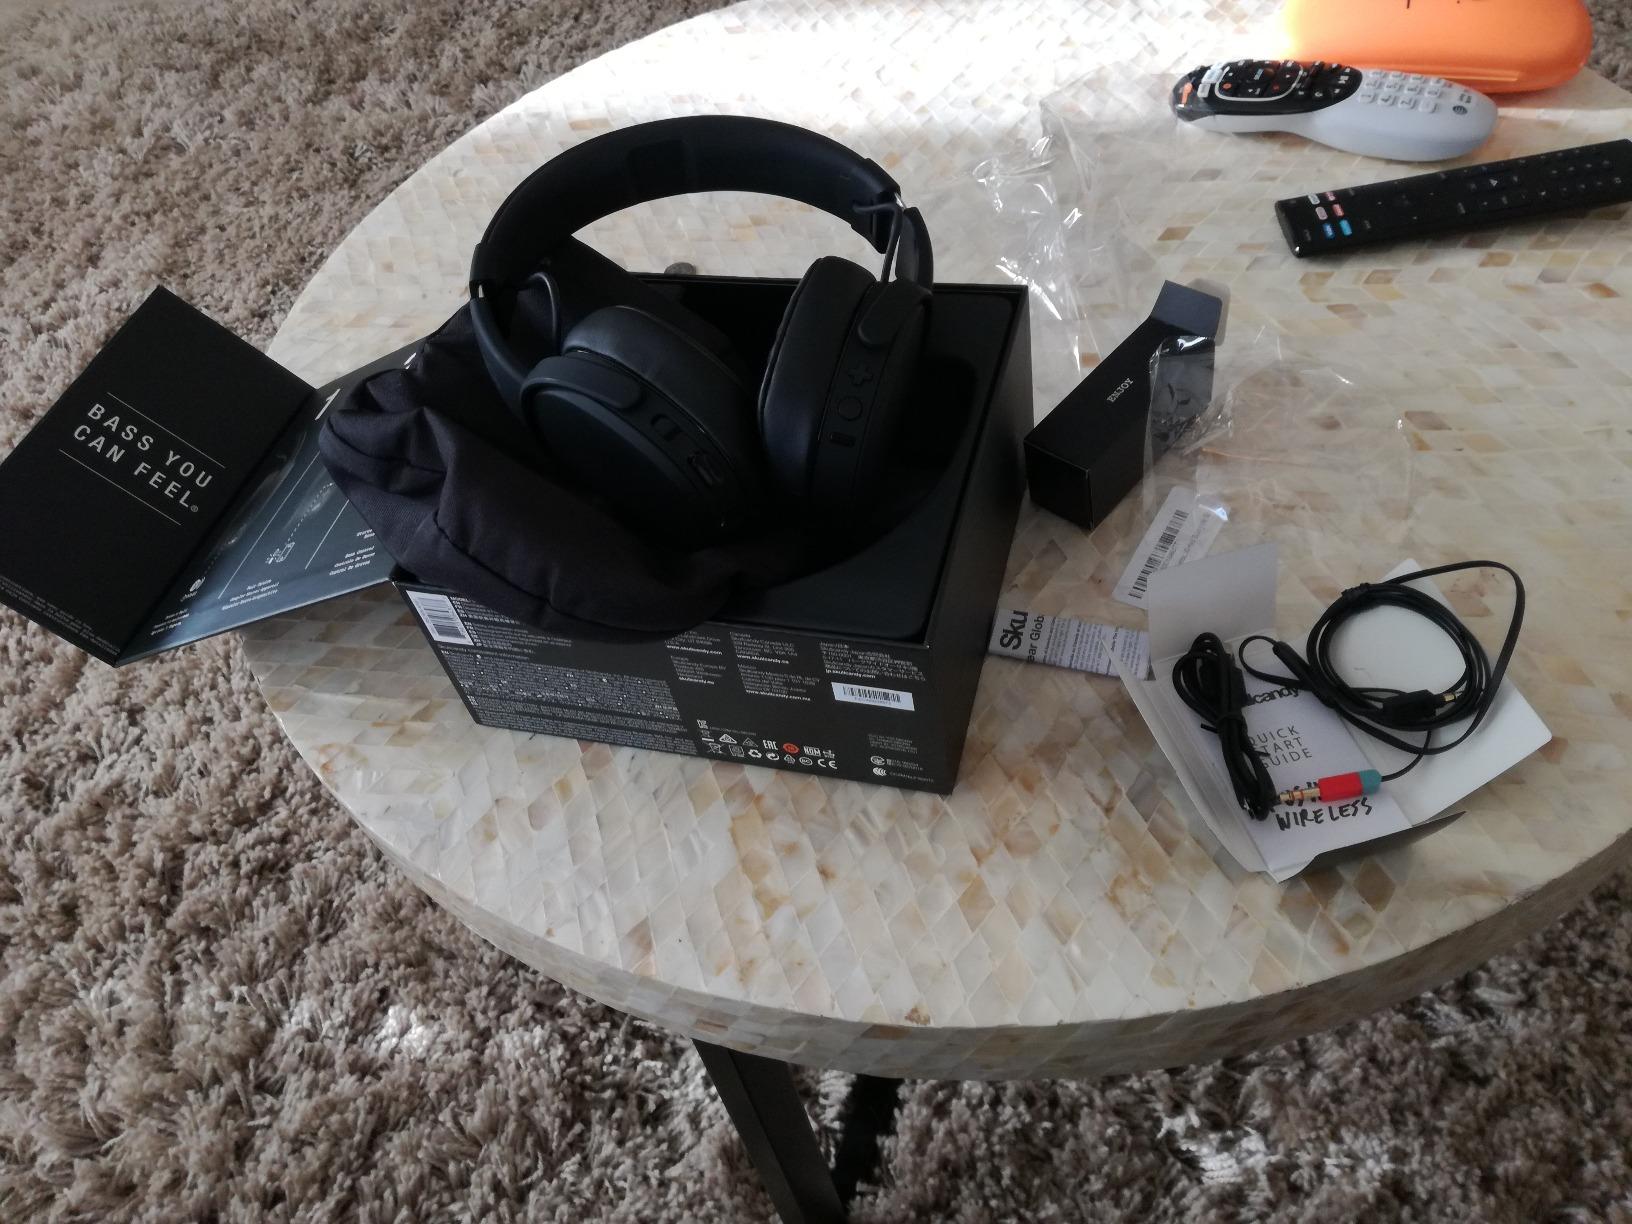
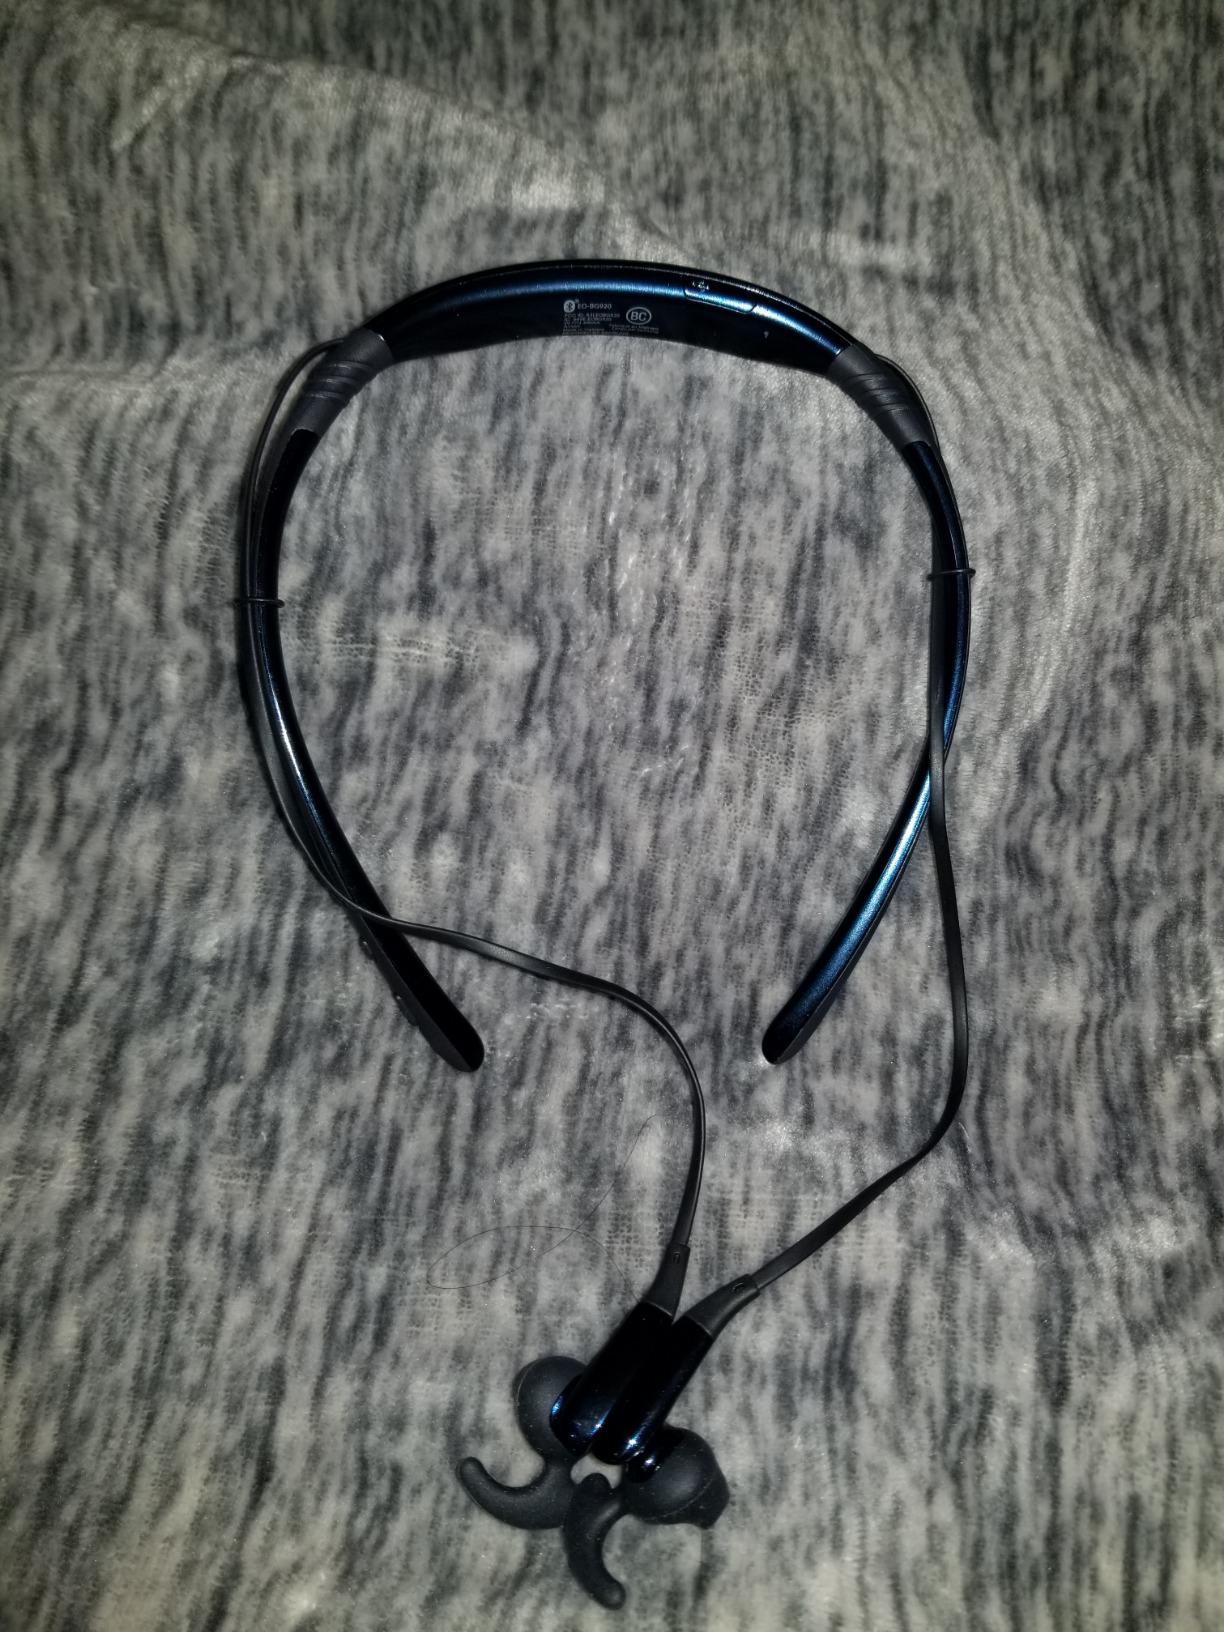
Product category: headphones
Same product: no